MC Hammer

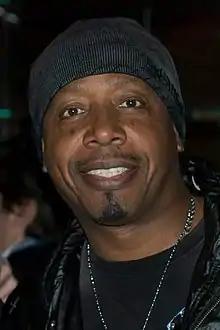
MC Hammer in 2010

Stanley Kirk Burrell (born March 30, 1962), better known by his stage name MC Hammer (or simply Hammer), is an American rapper known for hit songs such as "U Can't Touch This", "2 Legit 2 Quit", and "Pumps and a Bump", flashy dance movements, extravagant choreography, and his namesake Hammer pants. Remembered for a rapid rise to fame, Hammer has also been an entrepreneur and celebrity spokesperson. A multi-award winner, he is considered a "forefather" and pioneering innovator of pop rap (incorporating elements of freestyle music).